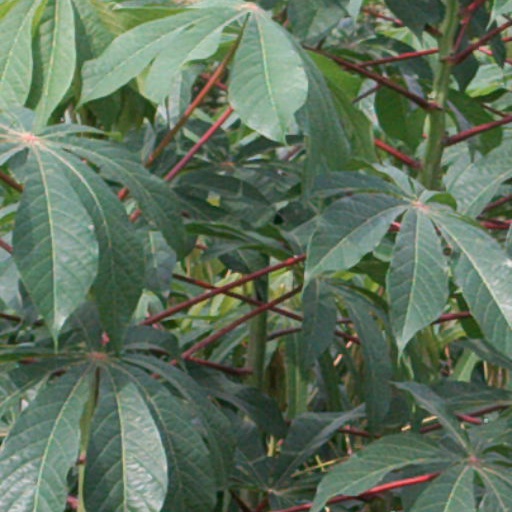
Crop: cassava